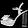
Label: Sandal